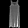
Label: Dress